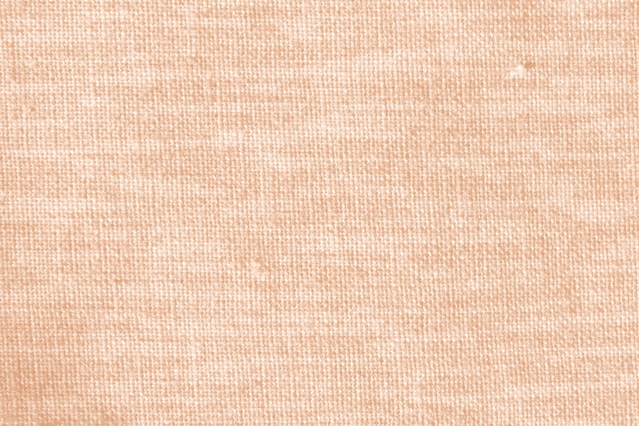
Texture: woven